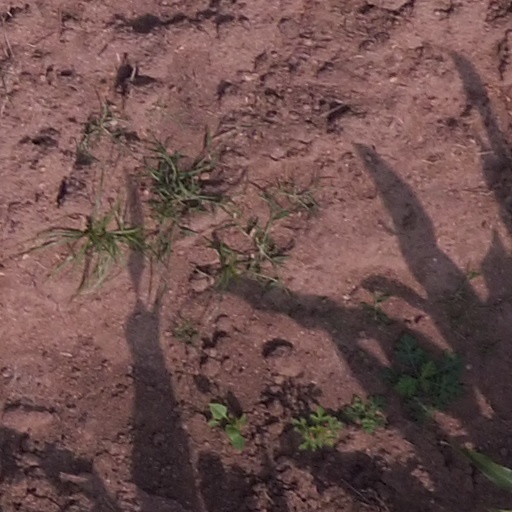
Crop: maize; corn